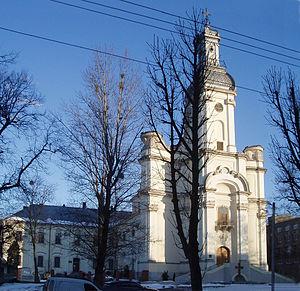
Les monastères d'Ukraine dépendent principalement des cinq églises qui coexistent en Ukraine :